Airport Hotel metro station

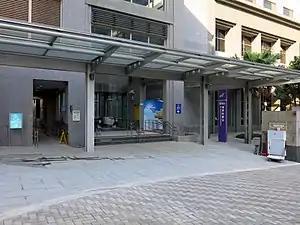

Airport Hotel is a station on the Taoyuan Airport MRT located in Dayuan District, Taoyuan City, Taiwan. The station is located under the Hyatt Regency Taoyuan International Airport (previously the Novotel Taipei Taoyuan International Airport until 31 December 2024) and opened for commercial service on 2 March 2017.